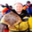
Label: flatfish